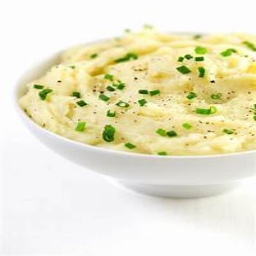
Label: mashed_potatoes